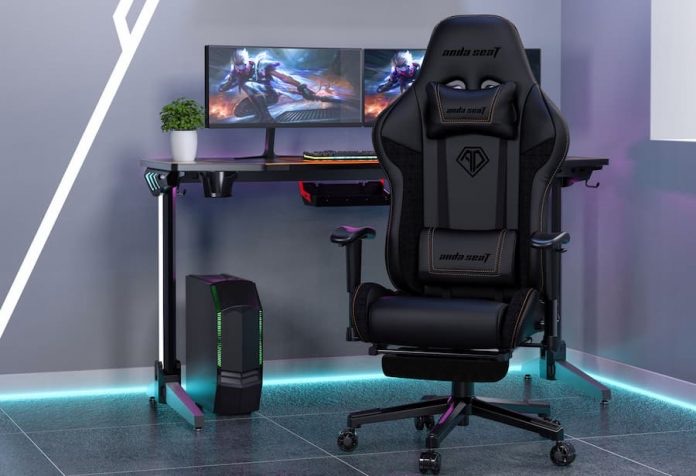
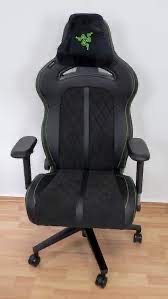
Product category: items_chair
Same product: no